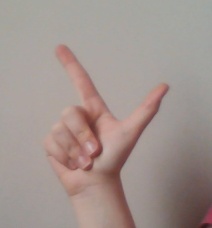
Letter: laam